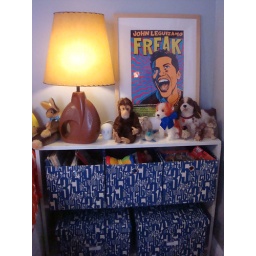
Storage boxes from West Elm on super sale. I found the lamp in an old building for free......